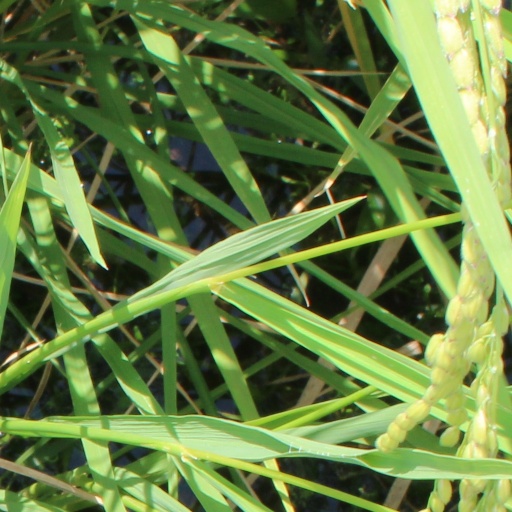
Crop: rice